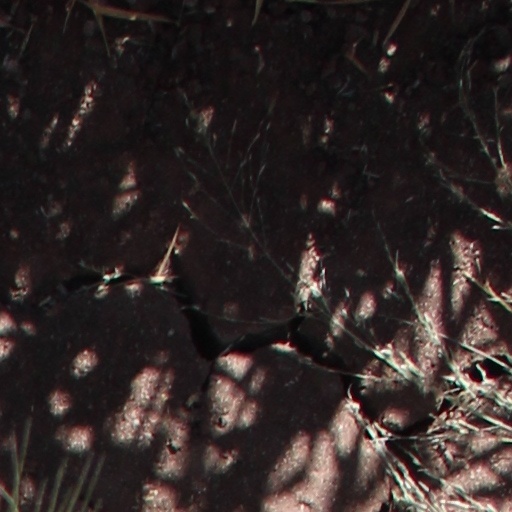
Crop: wheat